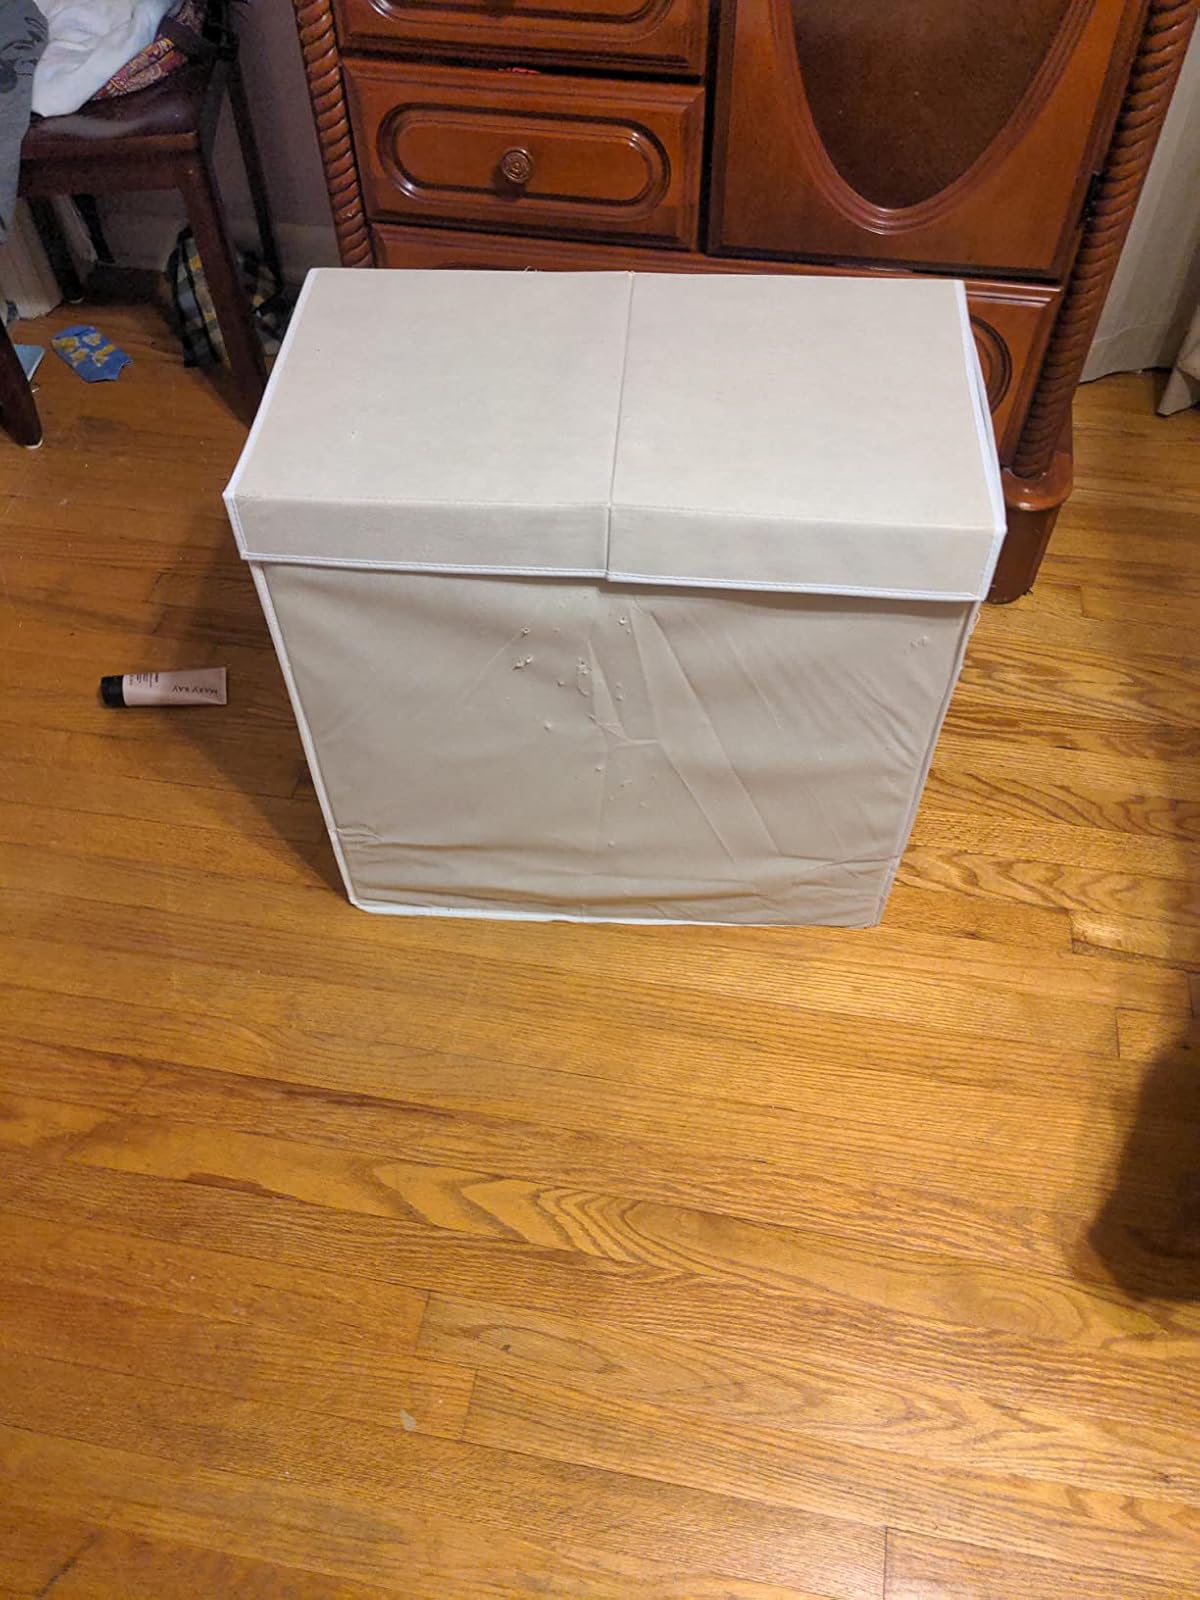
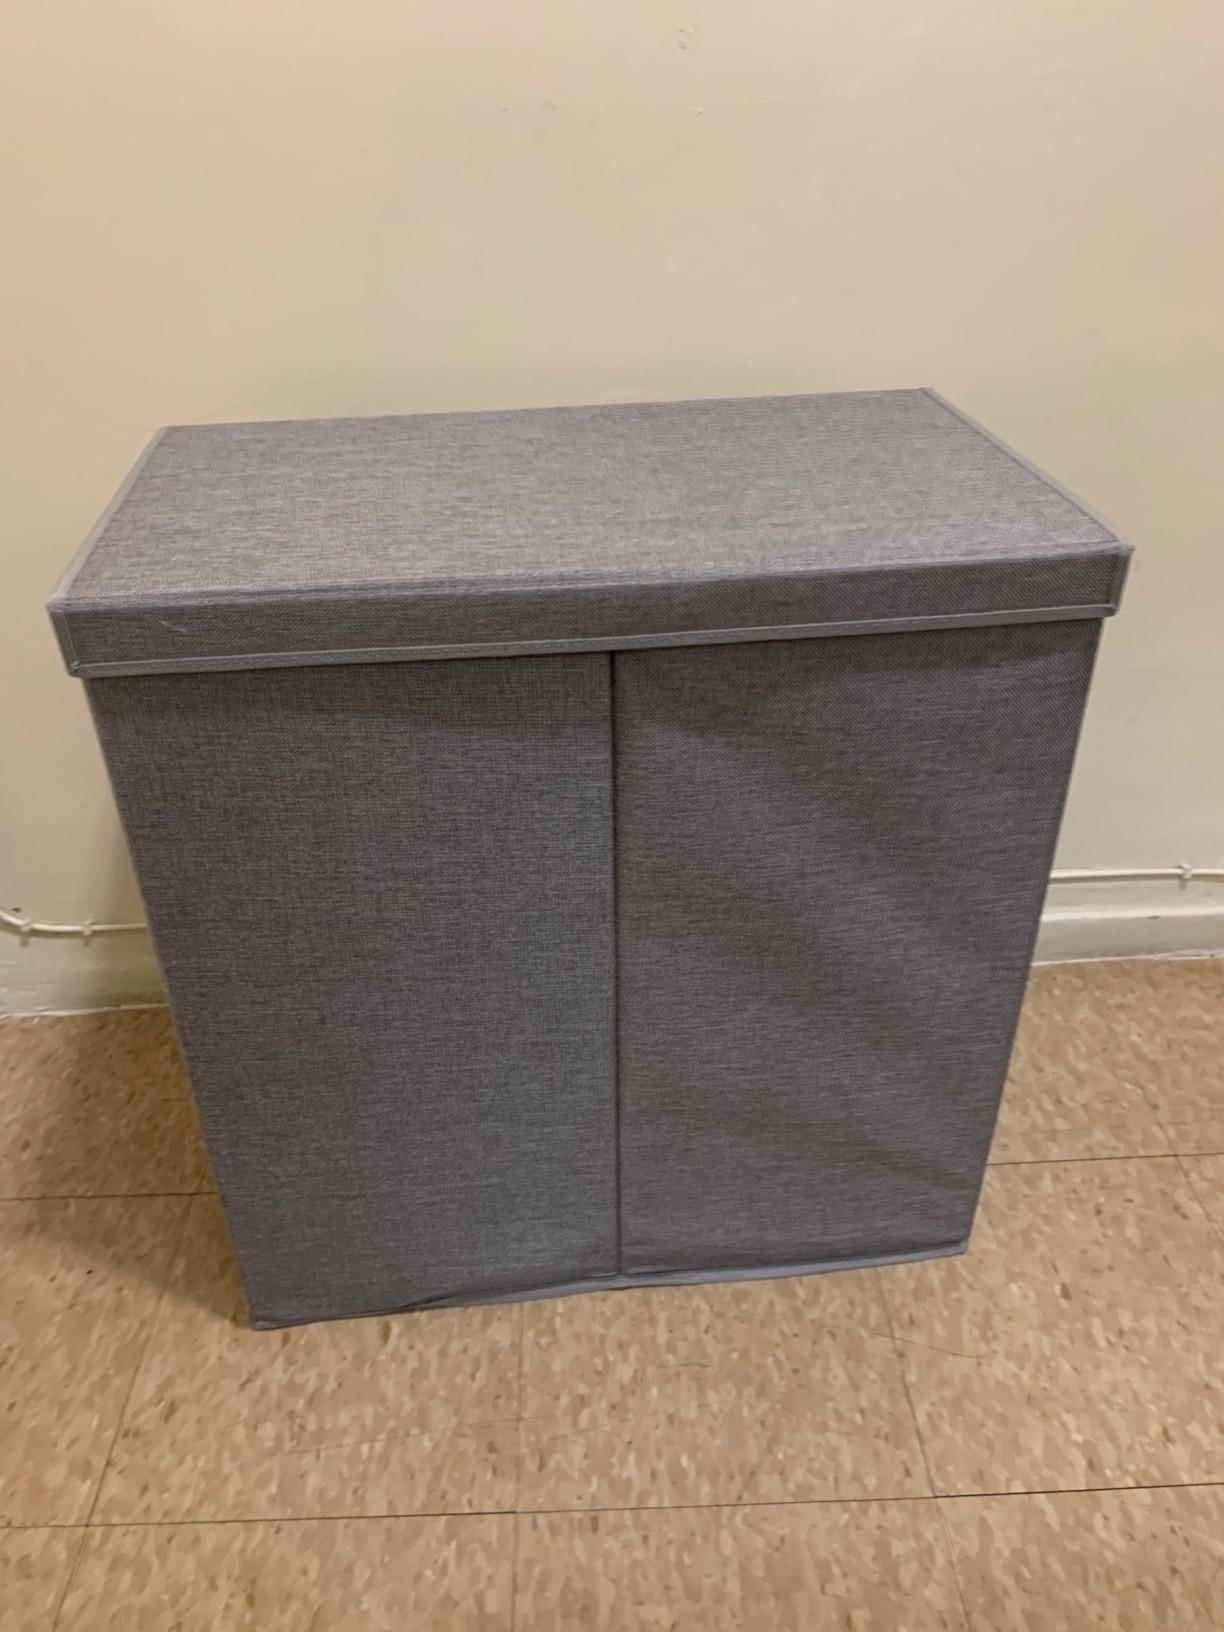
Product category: items_hamper
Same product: no